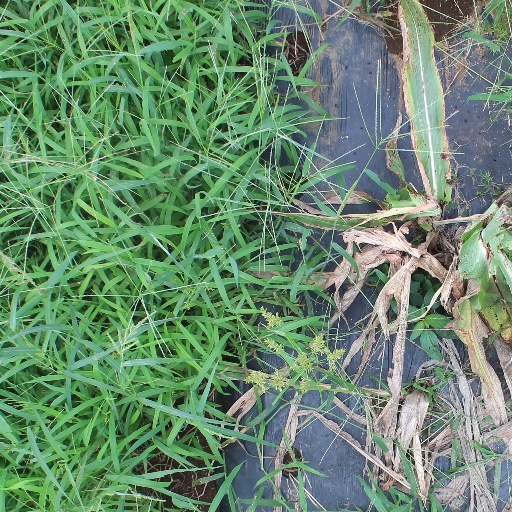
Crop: sorghum